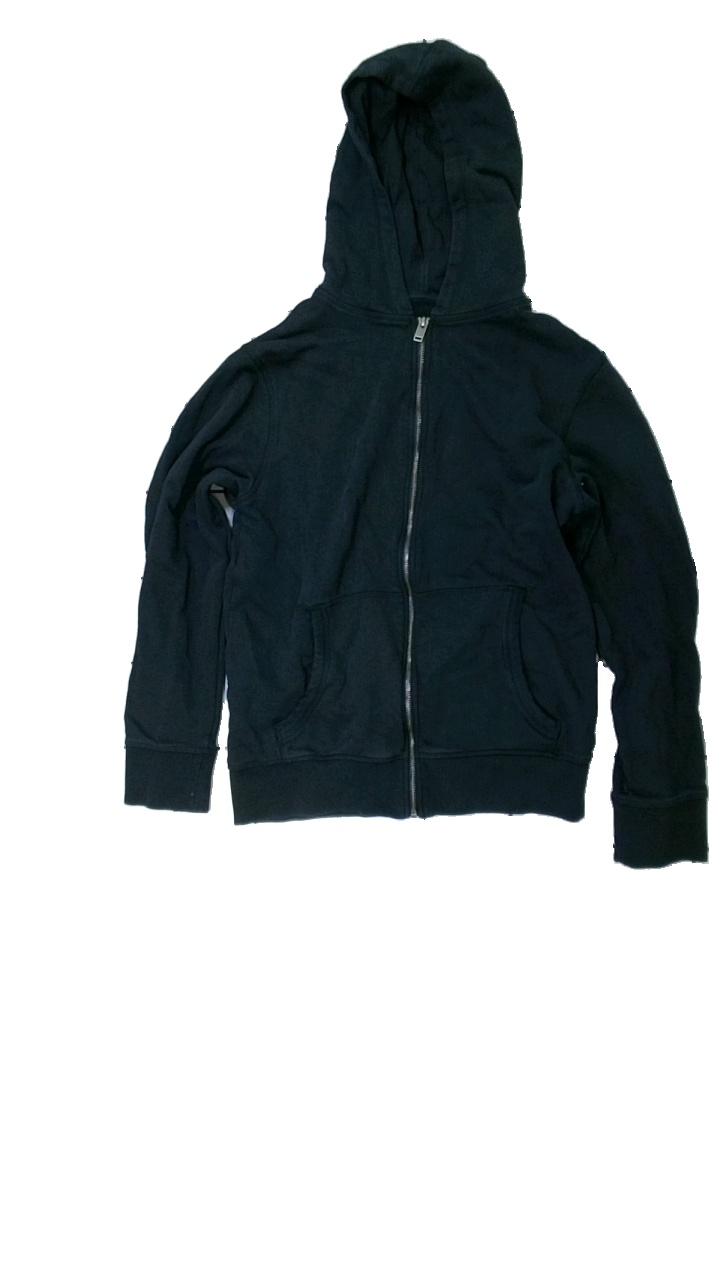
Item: Hoodie (Men)
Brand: Selected Homme/femme
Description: svart hoodie med dragkedja, fläck fram
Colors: Black
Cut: Regular
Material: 100% cotton
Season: All
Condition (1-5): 3
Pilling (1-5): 5
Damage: fläck
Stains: Major
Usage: Export
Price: <50